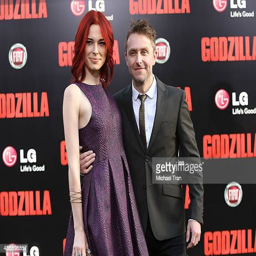
actor arrives at the premiere